Lamborghini Egoista

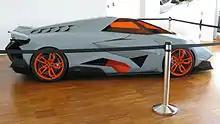
Side view

Upon introduction, Lamborghini said they didn't intend to sell the car, and that it was "a gift from Lamborghini to Lamborghini". The car was displayed at the Museo Lamborghini located in Sant'Agata Bolognese. In 2025, the car was rumored to have been sold to a private collector in Switzerland for $117 million.